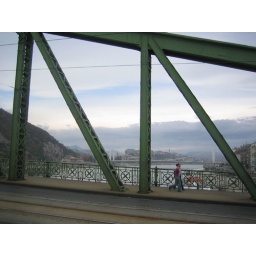
A bridge near the market hall in Budapest